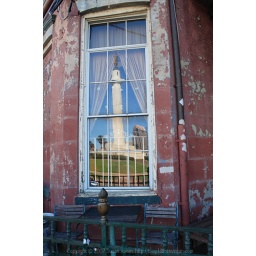
Reflection of Lee monument in window of bar